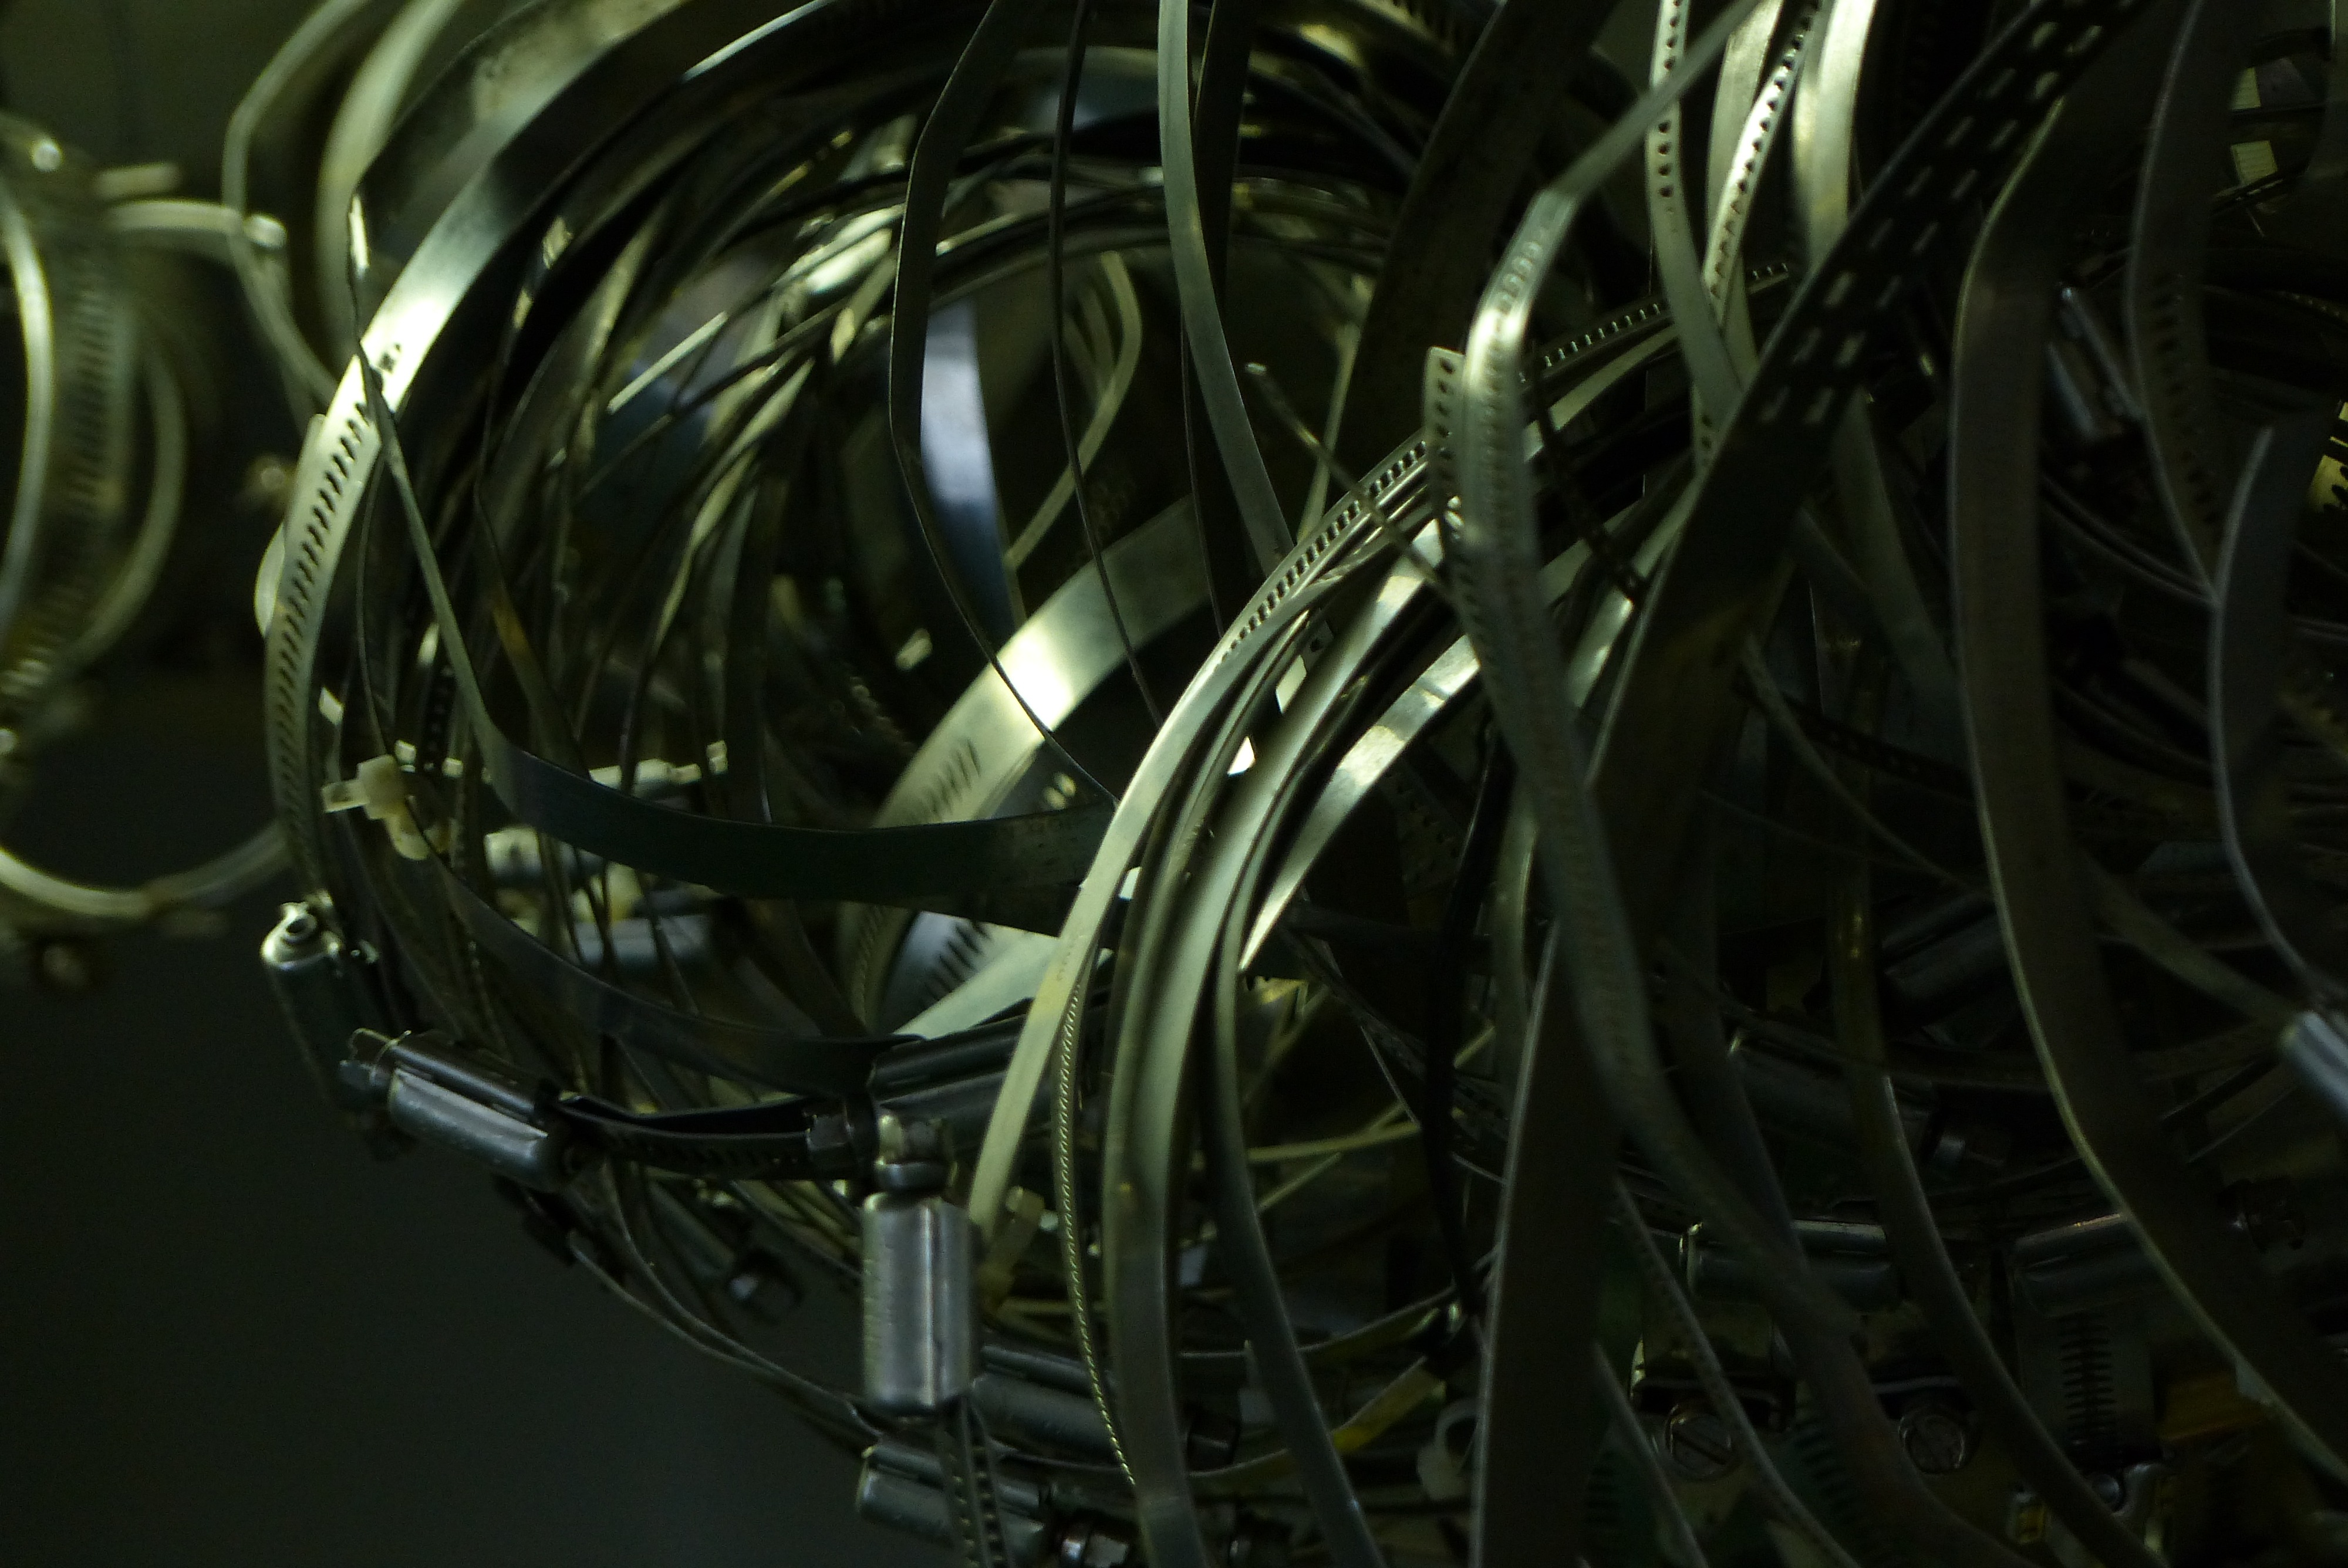
light, wheel, steel, green, metal, circle, parts, aircraft engine, metal fittings, pipe clip